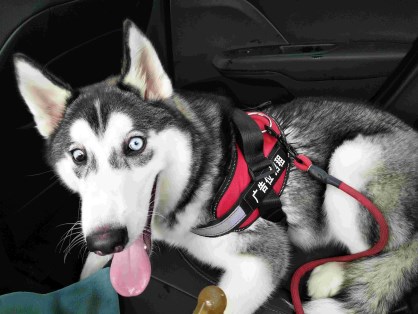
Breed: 1160-n000003-Siberian_husky